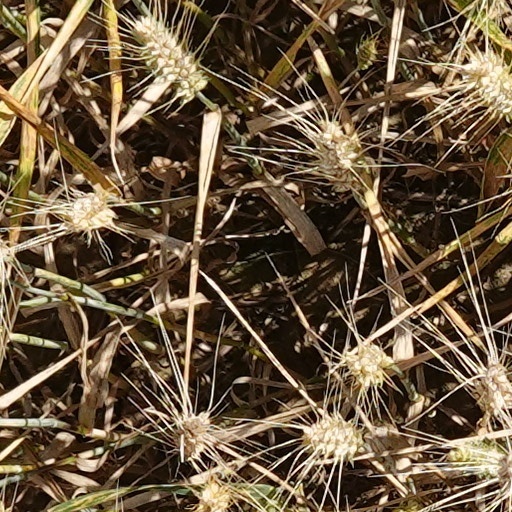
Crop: wheat